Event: Nepal Earthquake
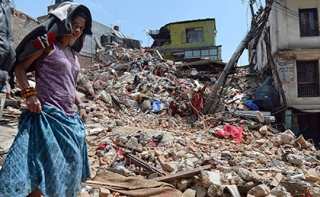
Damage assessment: damage